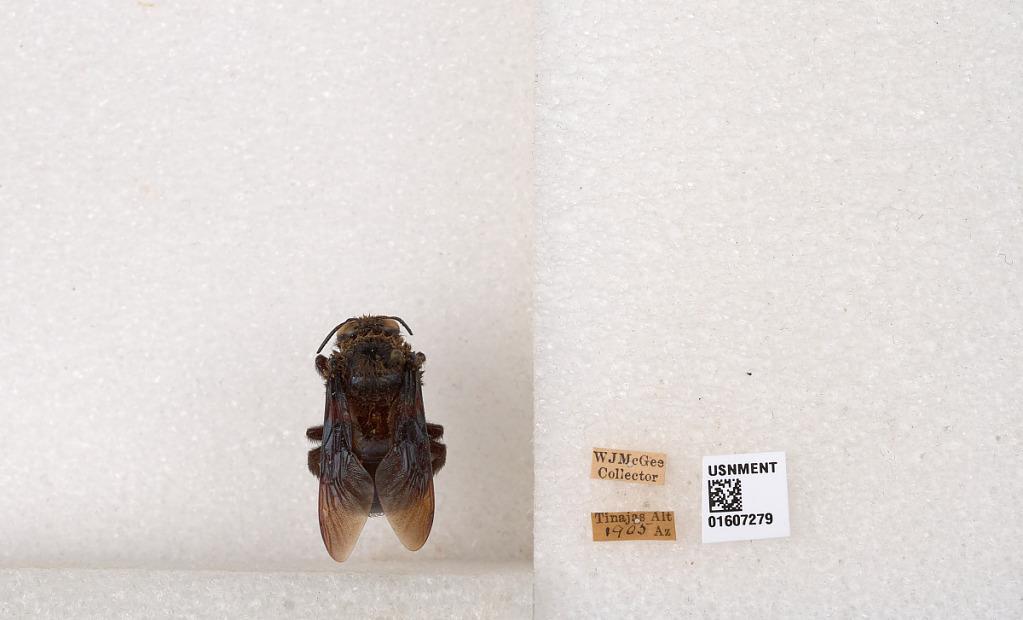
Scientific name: Xylocopa (Xylocopoides) californica arizonensis Cresson
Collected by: W. McGee
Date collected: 1905-1-1
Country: United States
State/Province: Arizona
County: Yuma
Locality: Tinajas Altas Mountains
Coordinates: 32.35, -114.1